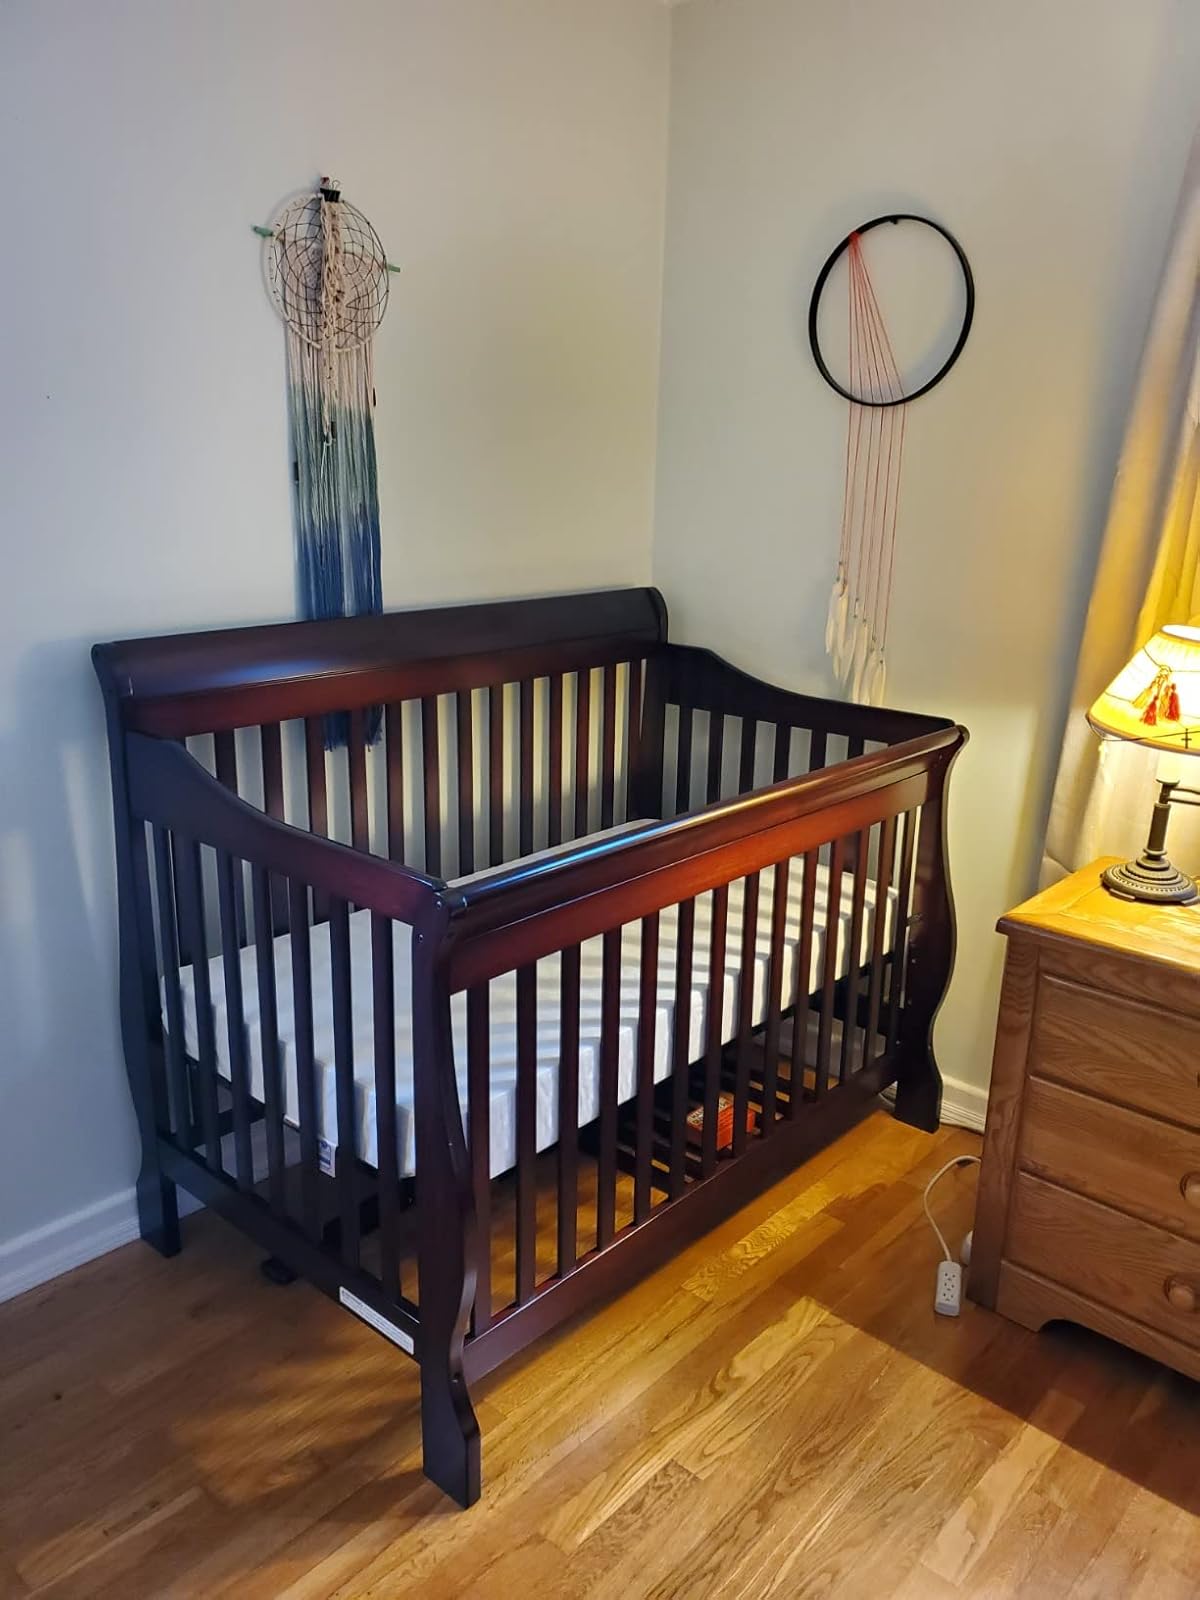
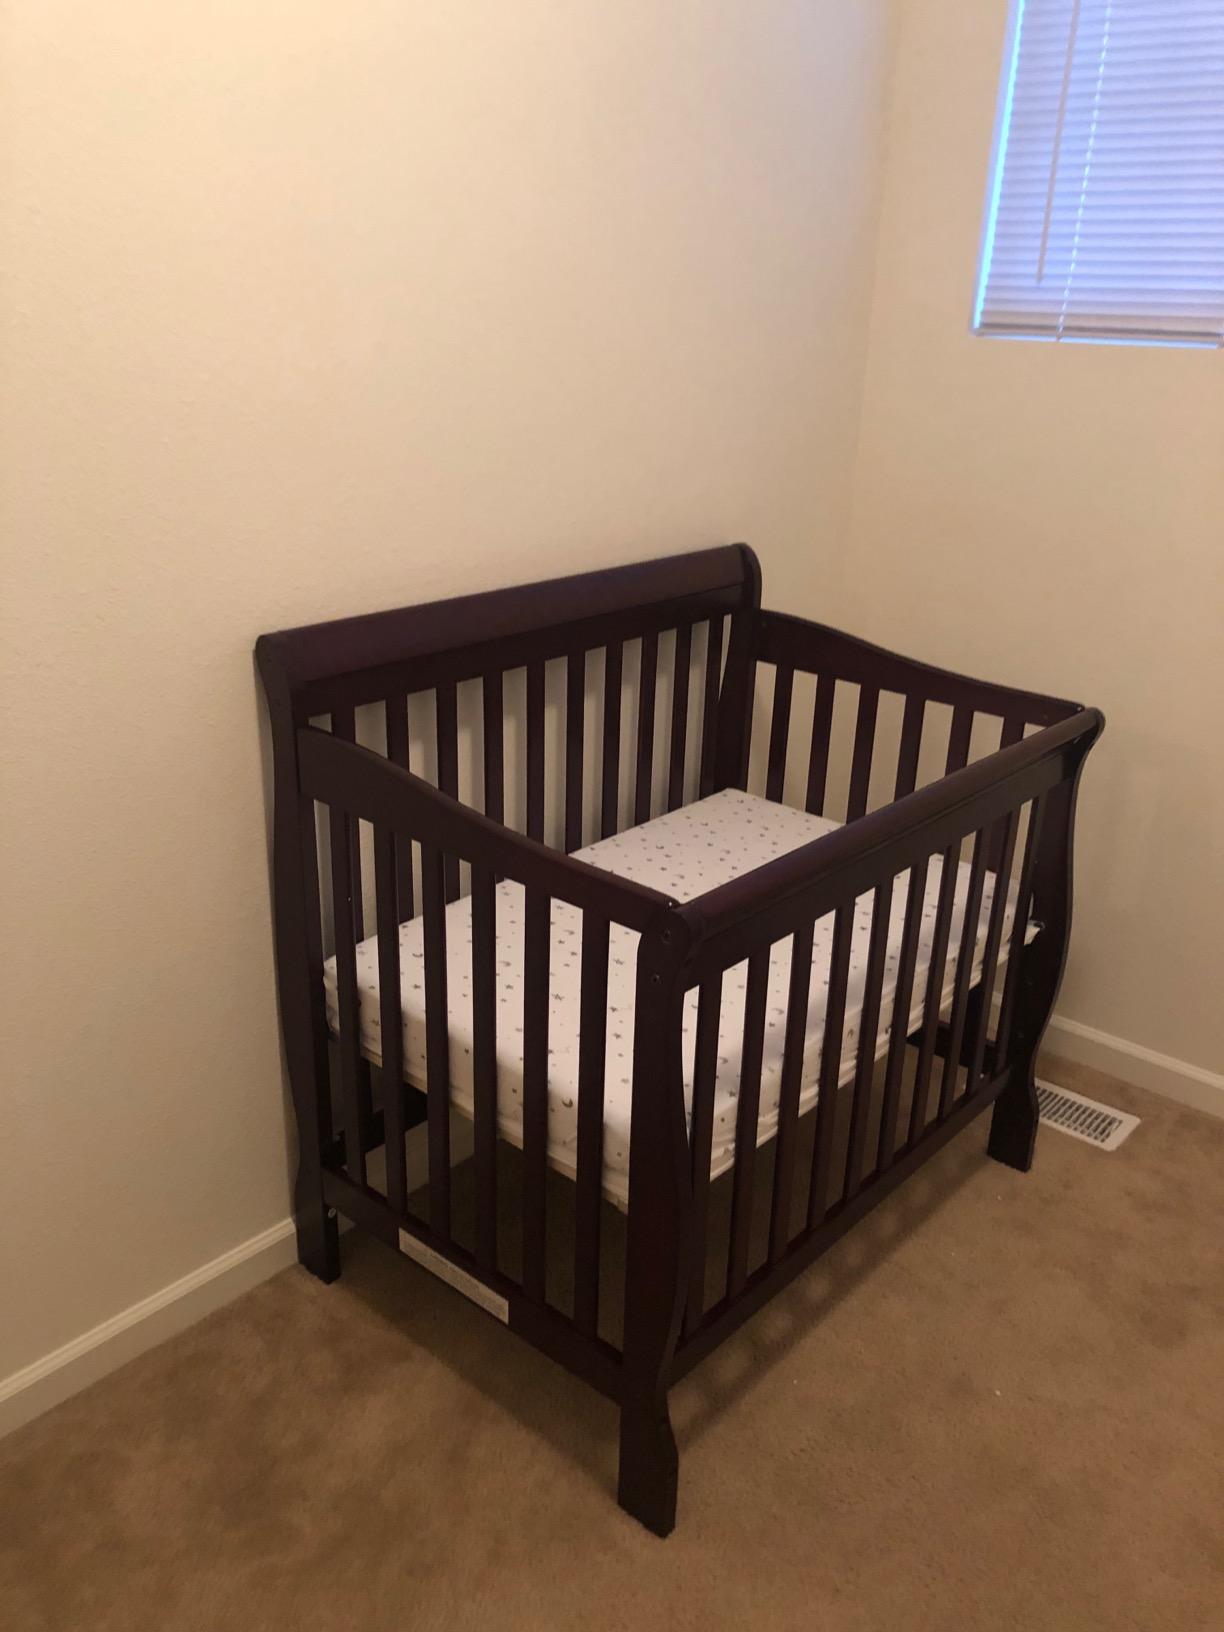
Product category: products_crib
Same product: yes